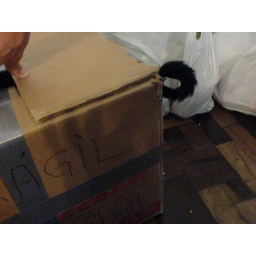
cat in box